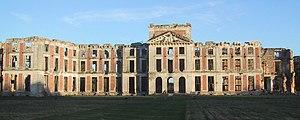
Château de La Ferté-Vidame (France)
Cet article recense les sites retenus pour le loto du patrimoine en 2018.
La Ferté-Vidame est une commune française située dans le département d'Eure-et-Loir, en région Centre-Val de Loire.
Cet article recense les monuments historiques d'Eure-et-Loir, en France.